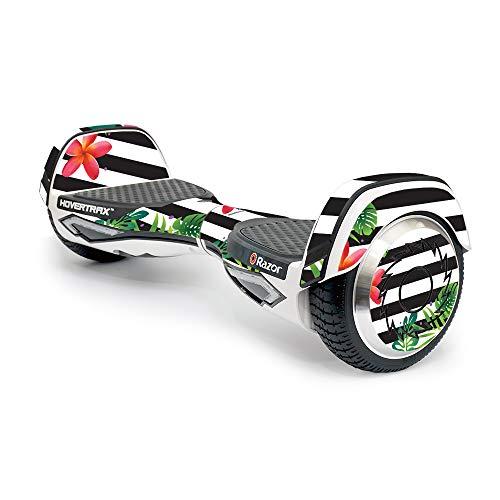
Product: MightySkins Skin Compatible with Razor Hovertrax 2.0 Hover Board Self-Balancing Smart Scooter wrap Cover Sticker Skins Tropical Stripes
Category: Sports & Outdoors | Outdoor Recreation | Skates, Skateboards & Scooters | Scooters & Equipment | Accessories
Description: Protect your Razor Hovertrax 2.0 Hover Board Self-Balancing Smart Scooter from dings and scratches.
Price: $9.86
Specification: ProductDimensions:9x0.1x6inches|ItemWeight:0.16ounces|ShippingWeight:1pounds|ASIN:B06XC8Z2D9|Itemmodelnumber:Hovertrax2.0HoverBoard